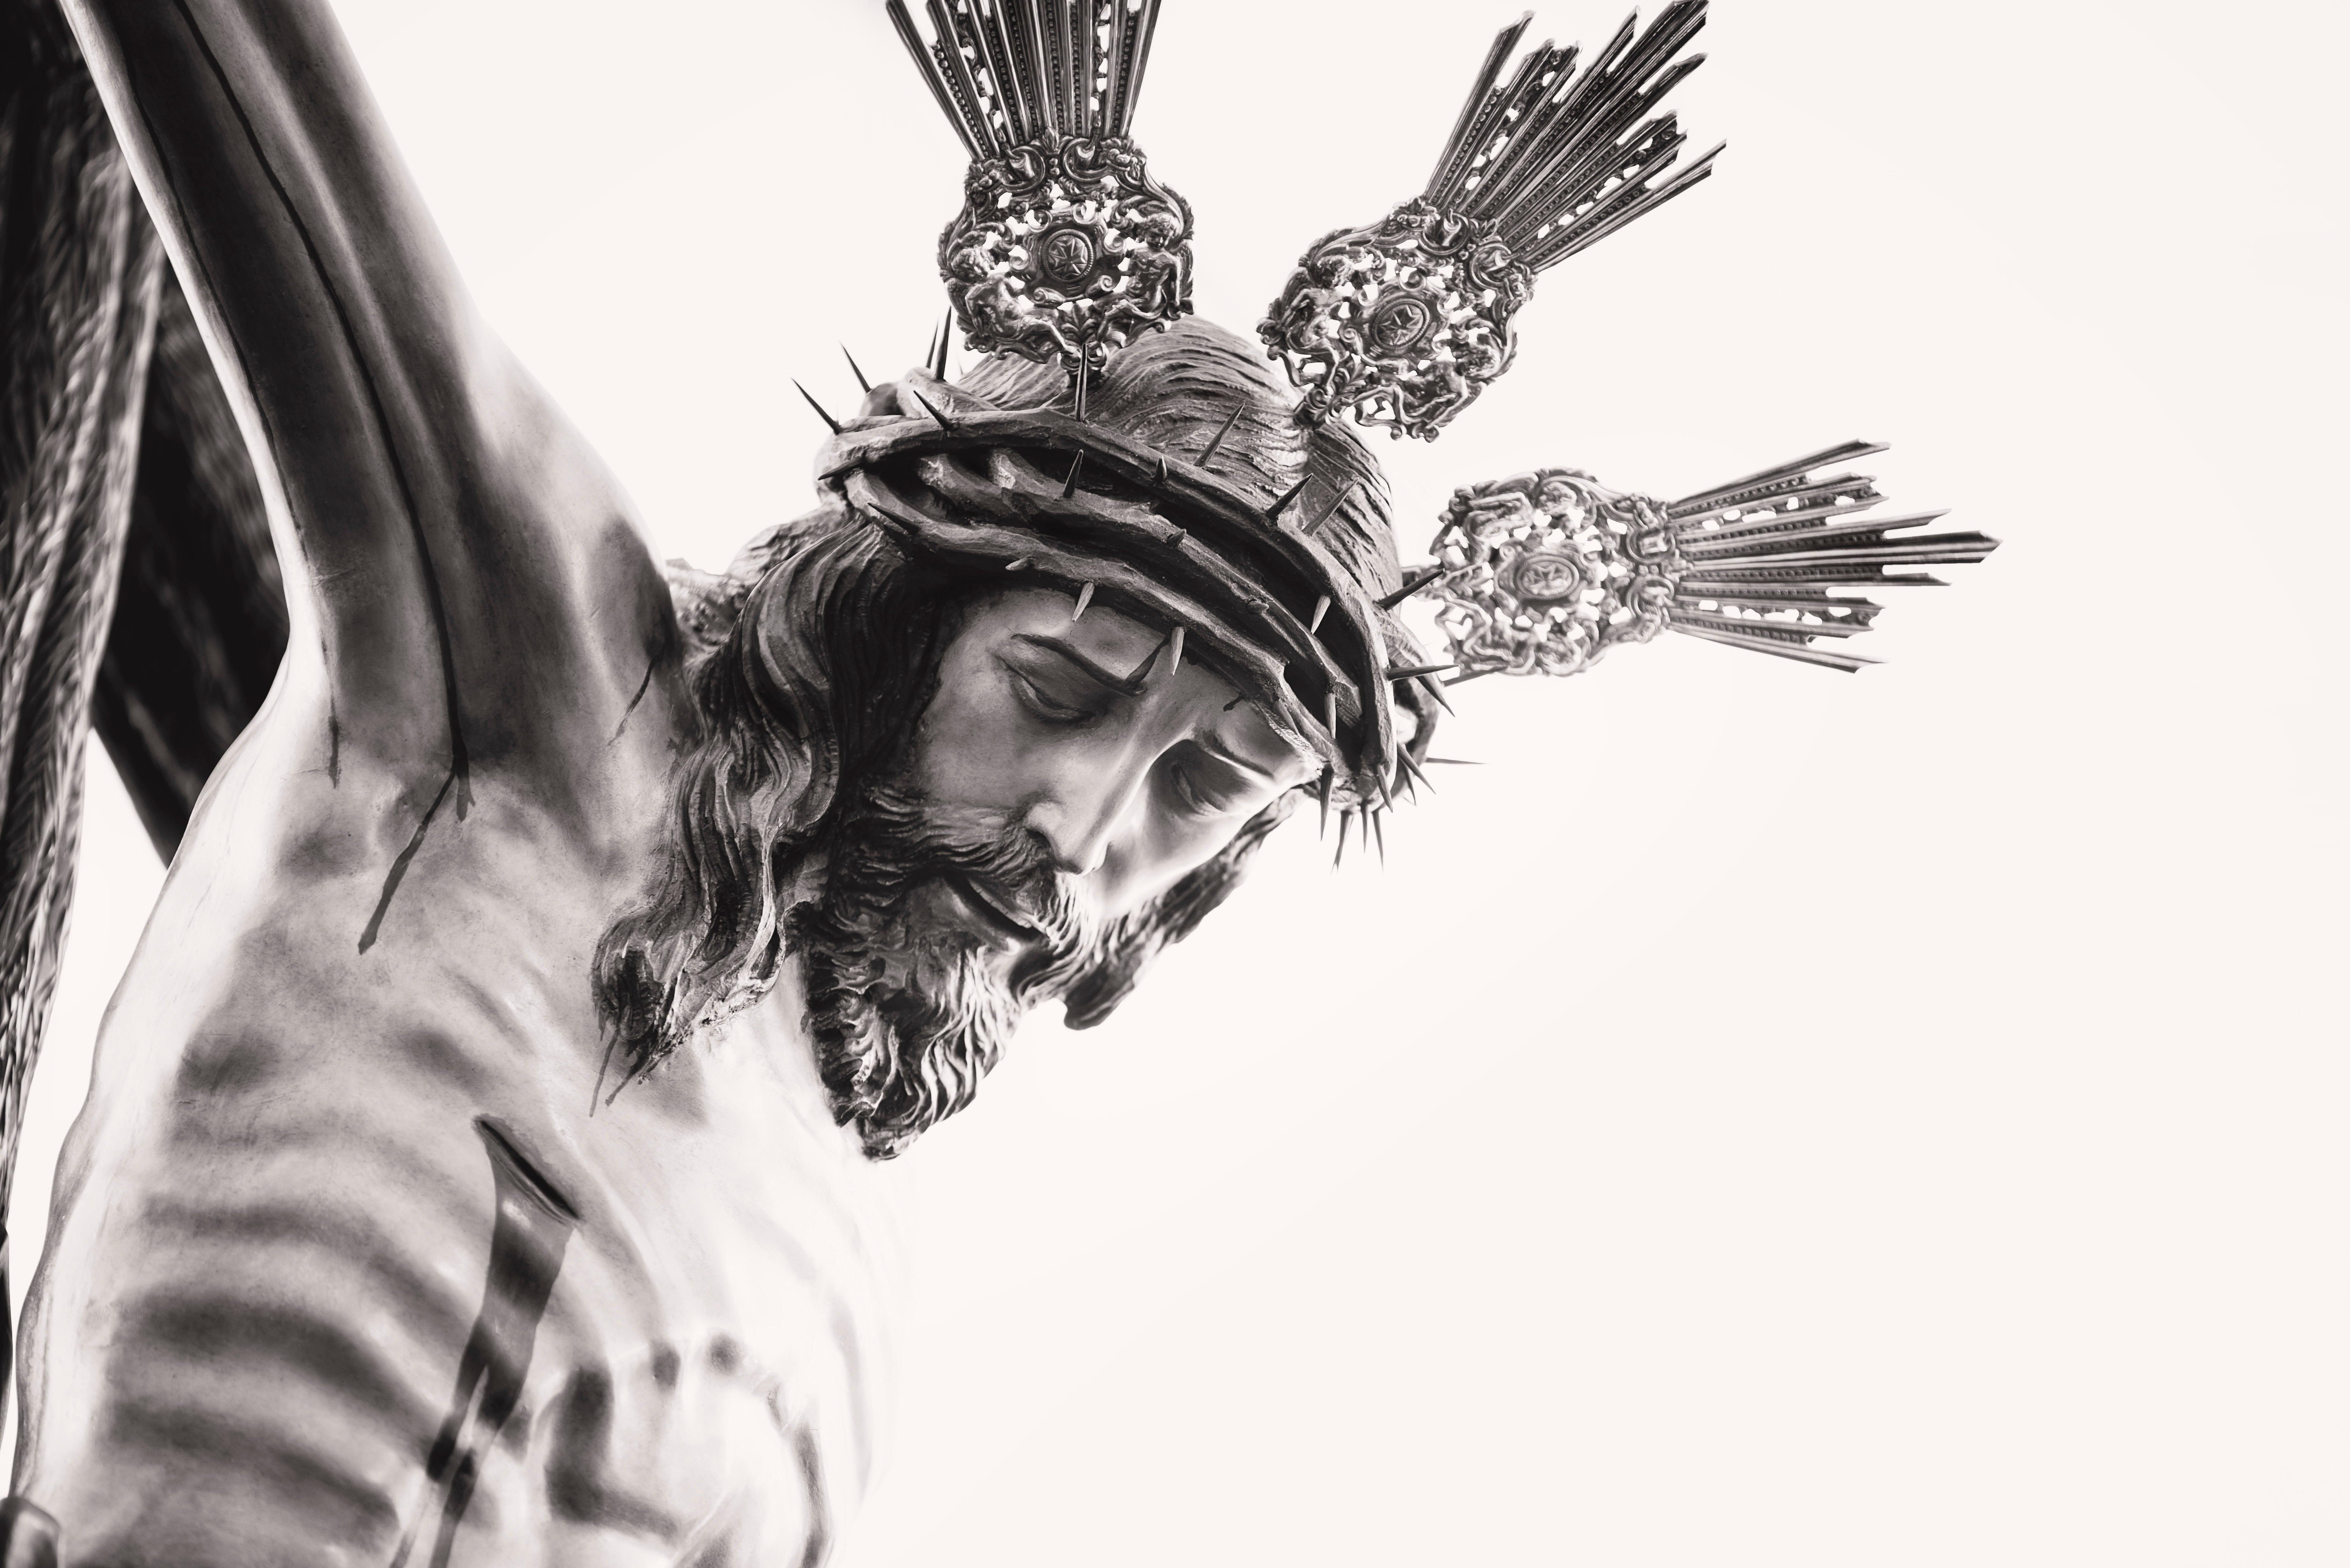
monochrome, black and white, monochrome photography, stock photography, photography, hand, feather, style, gesture, wing